LSWR 700 class

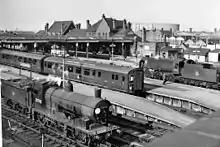
700 class No. 30700 at Guildford Station, April 1958

The 700s remained intact as a class through SR ownership from 1923 to 1947. The locomotives passed to British Railways (BR) in 1948, who increased the former LSWR/SR numbers by 30000.